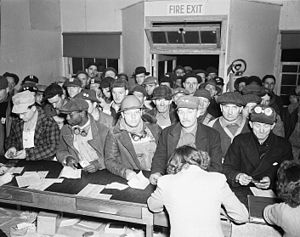
Manhattan Project / Projekt lokationer / Hanford
Arbejdere ved Hanford henter deres løn på Western Union kontoret.
"Manhattan Project eller Manhattanprojektet var et forsknings- og udviklingsprogram, som under amerikansk ledelse og med deltagelse af Storbritannien og Canada førte til fremstillingen af de første atombomber under 2. verdenskrig. Fra 1942 til 1946 blev projektet ledet af generalmajor Leslie Groves fra den amerikanske hærs ingeniørkorps. Hærens del af projektet fik betegnelsen Manhattan District. Betegnelsen ""Manhattan"" afløste med tiden det officielle kodenavn ""Development of Substitute Materials"" for hele projektet. Undervejs opslugte Manhattanprojektet dens tidligere britiske modpart, som kaldtes Tube Alloys. Blandt de fysikere, som bidrog til atombombens skabelse, var Albert Einstein og Niels Bohr.